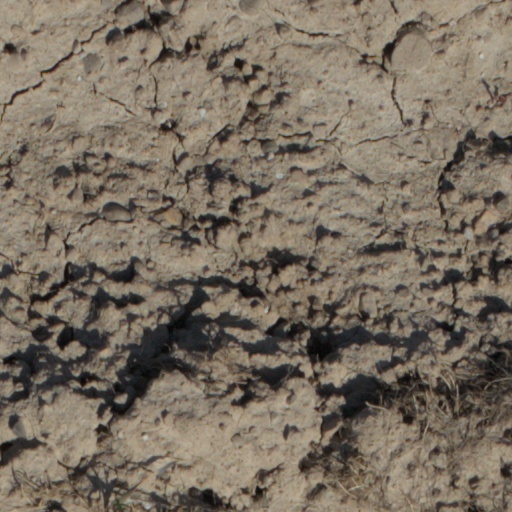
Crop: wheat